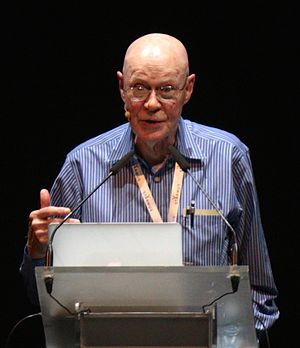
Robert Woodrow Wilson
Robert Woodrow Wilson er en amerikansk astronom, der sammen med Arno Allan Penzias, opdagede kosmisk baggrundsstråling i 1964. Sammen modtog de nobelprisen i fysik i 1978 for deres opdagelse.